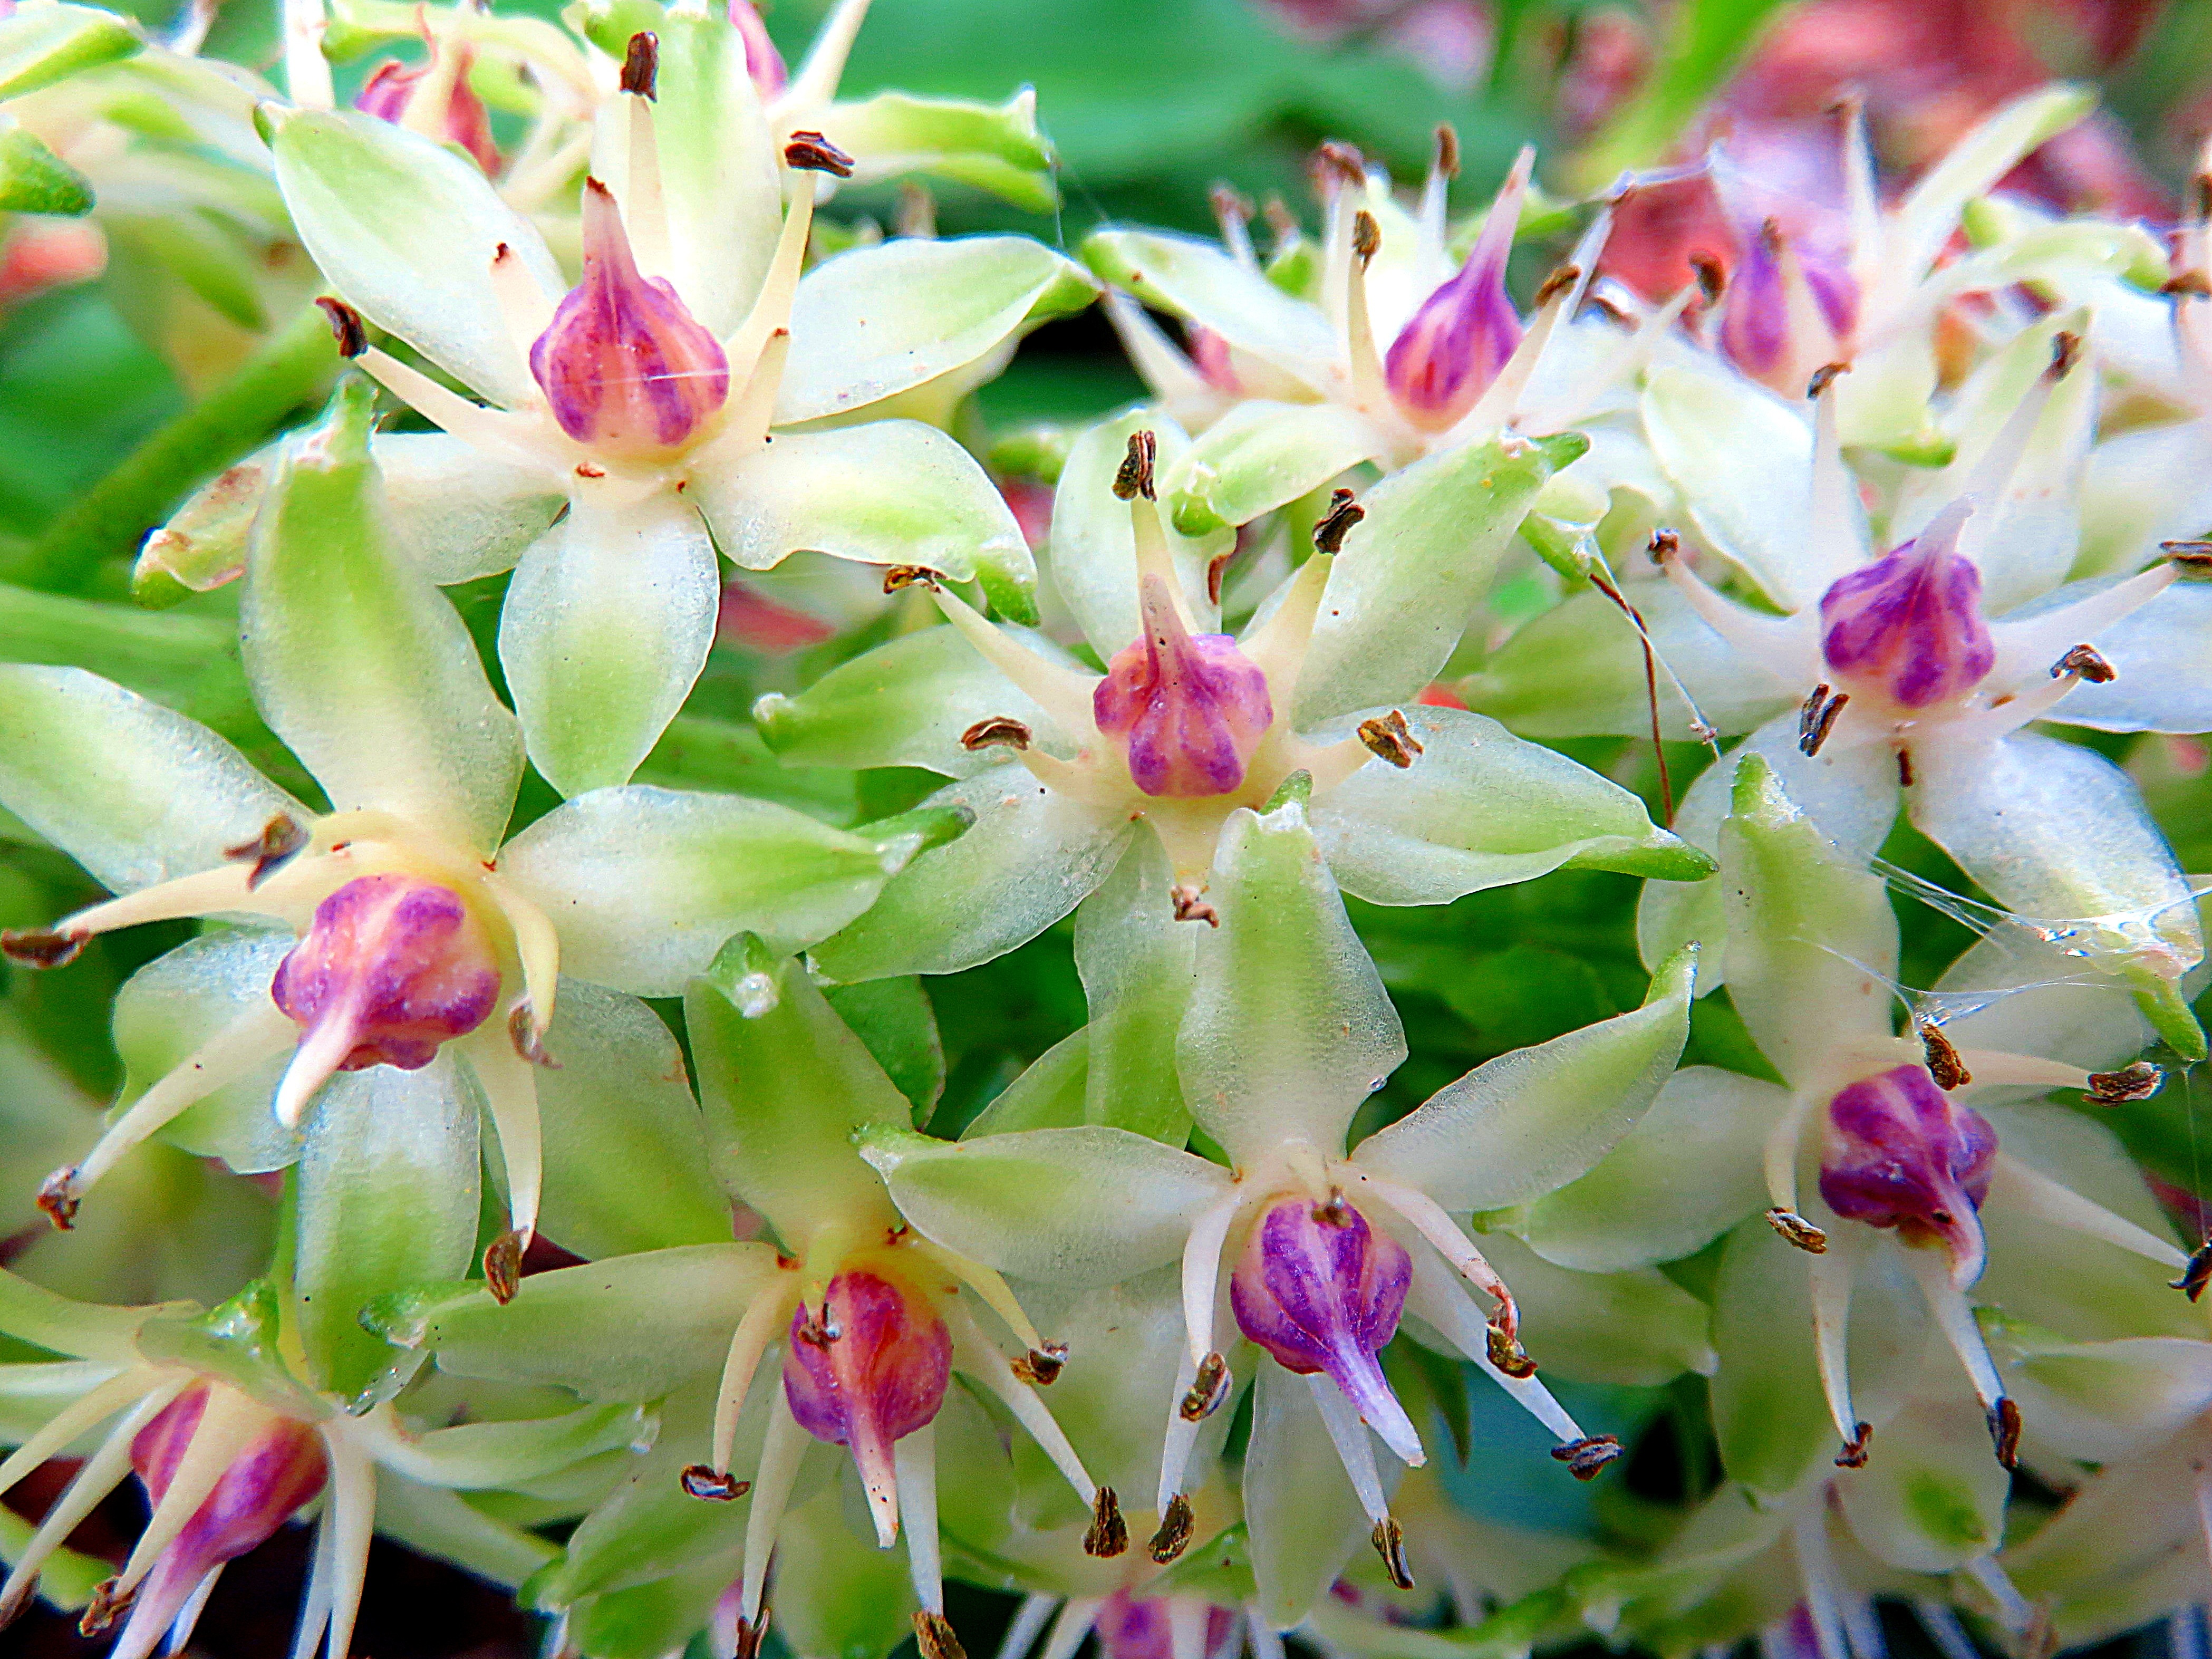
nature, blossom, plant, white, flower, botany, pink, flora, orchid, wildflower, shrub, macro photography, flowering plant, epidendrum, dendrobium, land plant